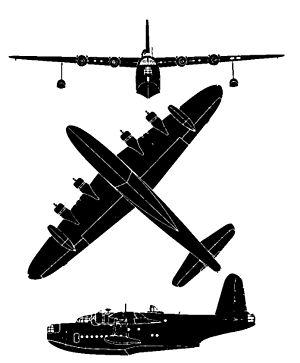
Le Short S.25 Sunderland britannique est un hydravion de patrouille maritime à coque mis au point pour la Royal Air Force par Short Brothers. Il effectua son premier vol le 16 octobre 1937 avec à ses commandes le pilote d'essai en chef de chez Short, John Lankester Parker. Basé en partie sur le Short S.23 Empire, l'avion phare de la compagnie d'aviation civile Imperial Airways, le Short Sunderland a été largement repensé pour son action militaire. Il a été l'un des plus puissants hydravions de la Seconde Guerre mondiale et a été largement utilisé tout au long de la guerre. Il a été employé dans la lutte contre les sous-marins allemands dans la bataille de l'Atlantique. Les S.25 de la RAF servirent aussi durant la guerre de Corée et restèrent en action jusqu'en 1959. Ceux de la Royal New Zealand Air Force jusqu'en 1967. Le S.25 doit son nom de baptême à la ville de Sunderland dans le nord de l'Angleterre.